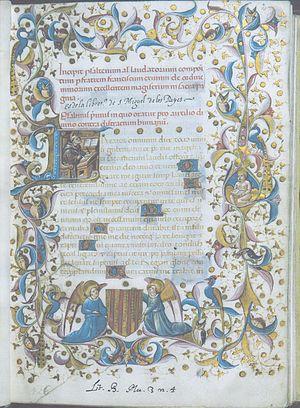
Le Psalterium alias Laudatorium est une œuvre littéraire écrite par Francesc Eiximenis en latin entre 1404 et 1408 à Valence et dédiée finalement au pape d'Avignon Benoît XIII.